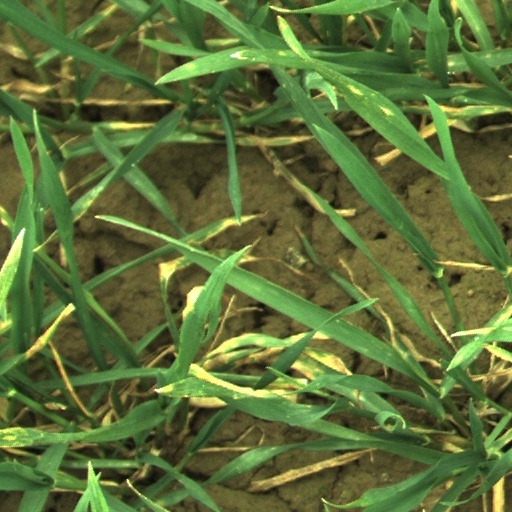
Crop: wheat